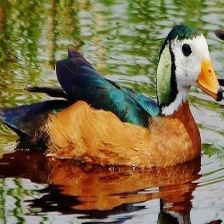
Species: AFRICAN PYGMY GOOSE
Scientific name: NETTAPUS AURITUS
ImageNet parent category: goose